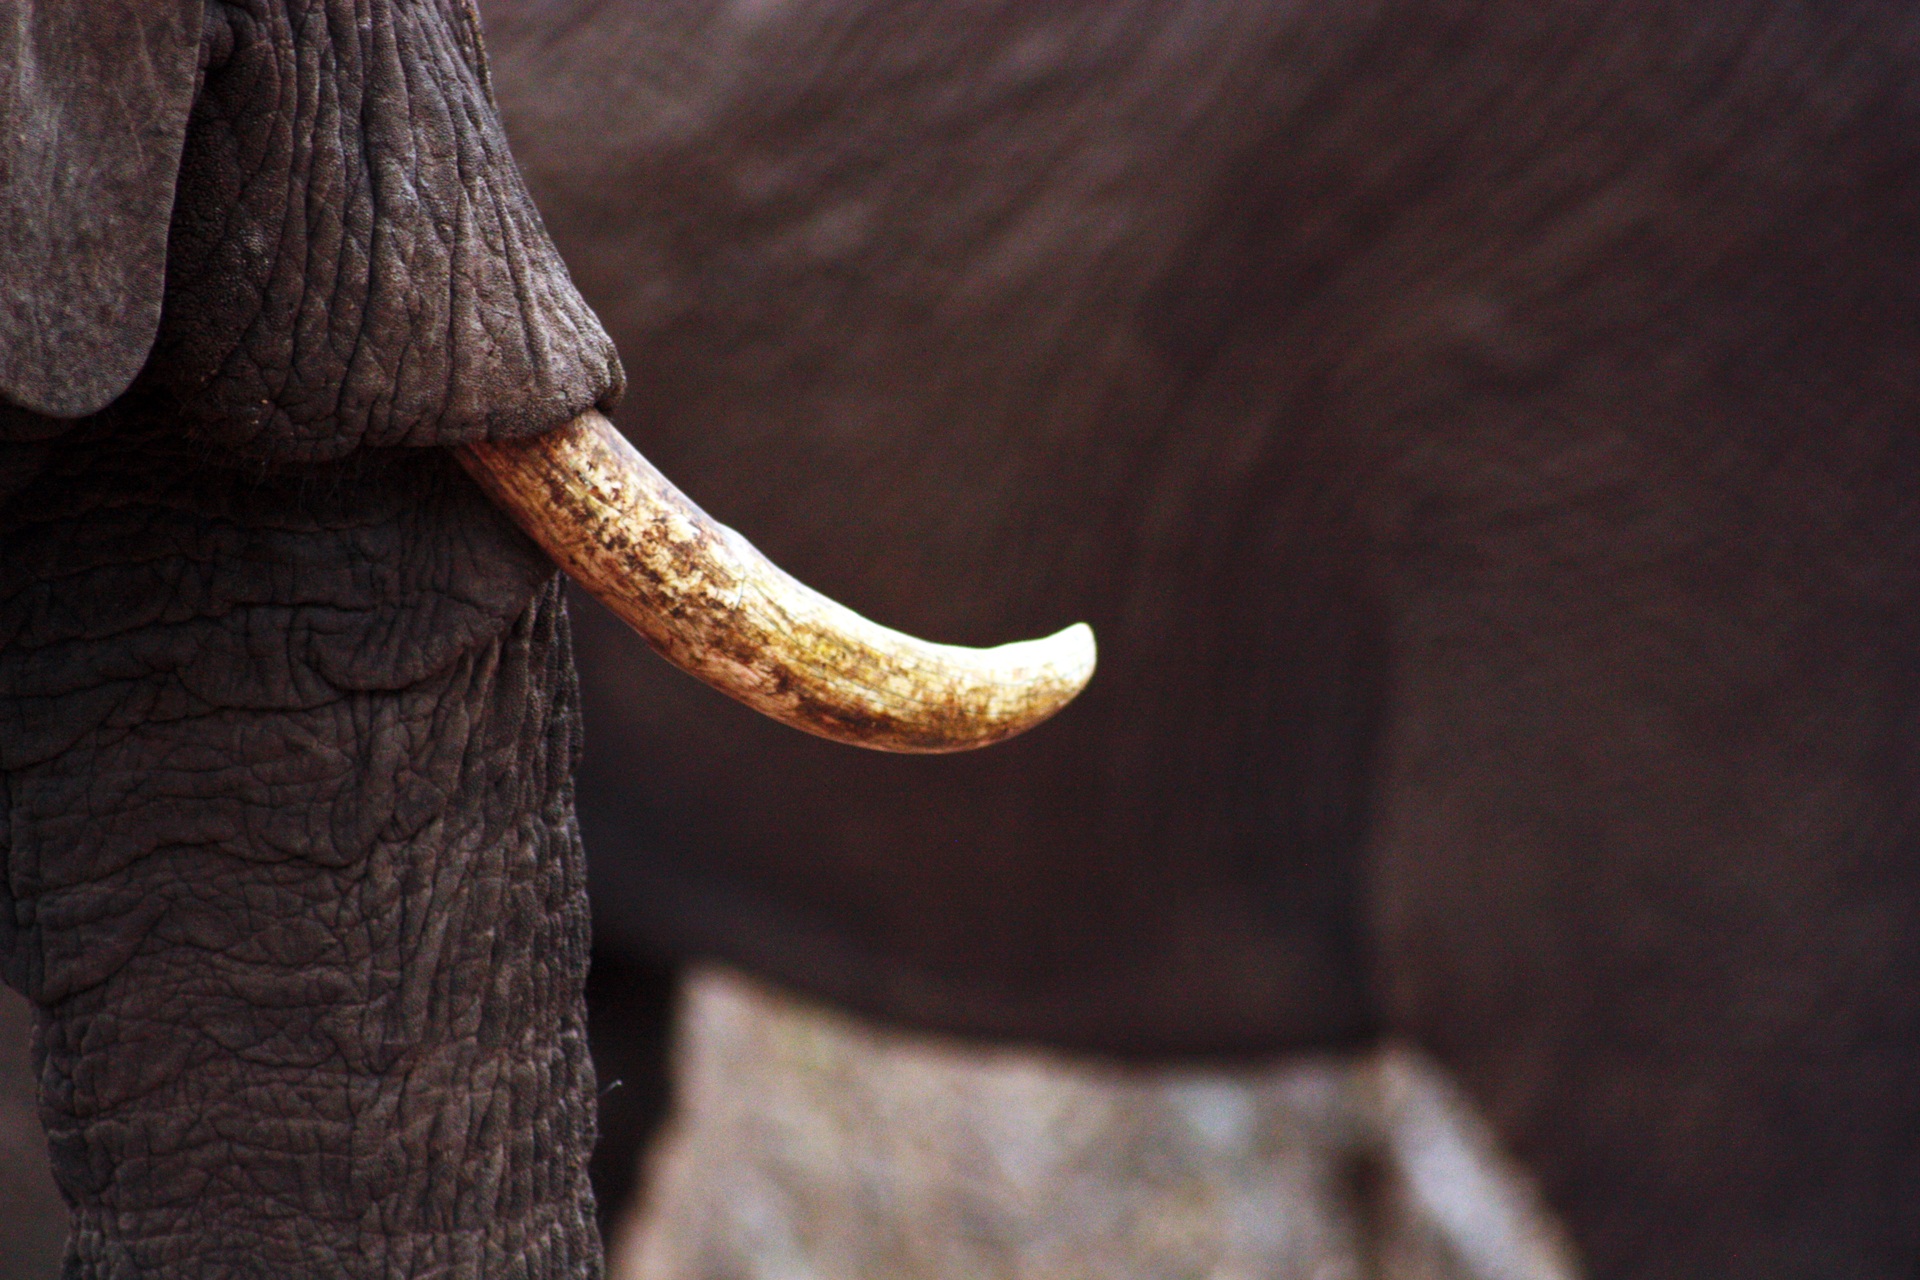
hand, wood, animal, wild, horn, africa, gray, yellow, elephant, antler, tusk, close up, ivory, savannah, carving, safari, fangs, macro photography, elephants and mammoths